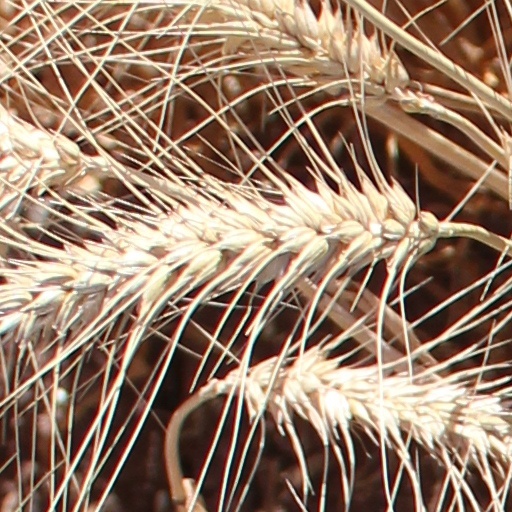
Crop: wheat